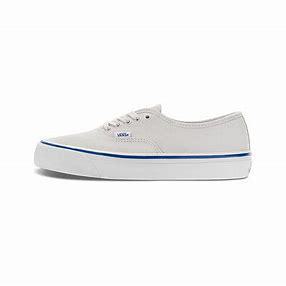
Brand: Vans
Model: UA OG Authentic LX